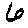
Label: 6